Türkan Şoray

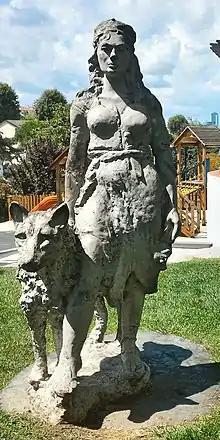
Gürdal Duyar's sculpture of Şoray at the Artists' Park in Akatlar, Istanbul

While studying at Fatih Kız Lisesi middle school, the homeowner’s daughter of their house in Karagümrük later known as “Panter Emel” and Türkân Şoray went to the same film set. With incentive from Türker İnanoğlu, she made her first steps into Yeşilçam. Instead of Emel Yıldız marking the beginning of Türkan Şoray’s career the 1960s “Köyde Bir Kız Sevdim” co-starred with Baki Tamer. Türkân Şoray recounts the memories of her introduction to cinema as such: